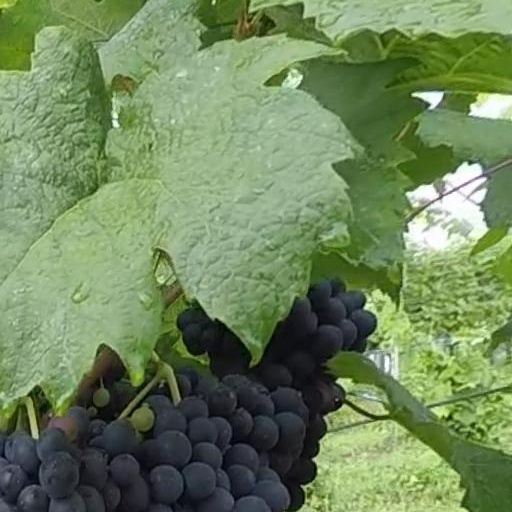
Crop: grape